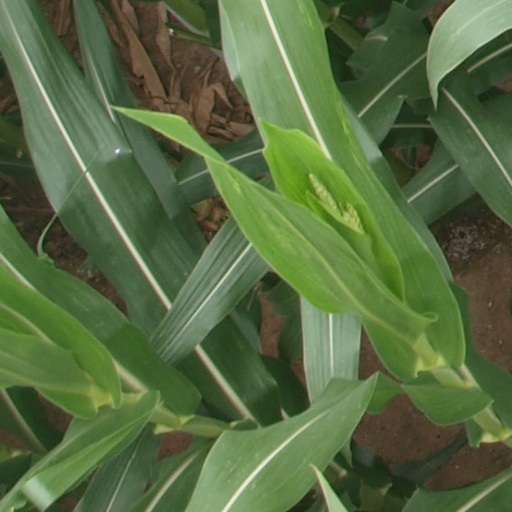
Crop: maize; corn